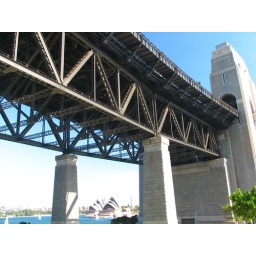
Harbour bridge &amp;amp; Opera house in the background